Lasioderma serricorne

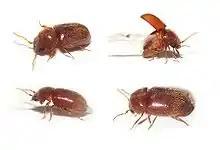
Several views of Adult "Lasioderma serricorne" specimen

"Lasioderma serricorne" eggs are white and opaque when they are first laid, but soon become yellow tinted after hatching. They are oblong in shape, and their length is generally 0.29 to 0.50 mm long with a diameter of 0.18-0.25 mm. An individual egg typically weighs between 8.0 and 9.0 μg.